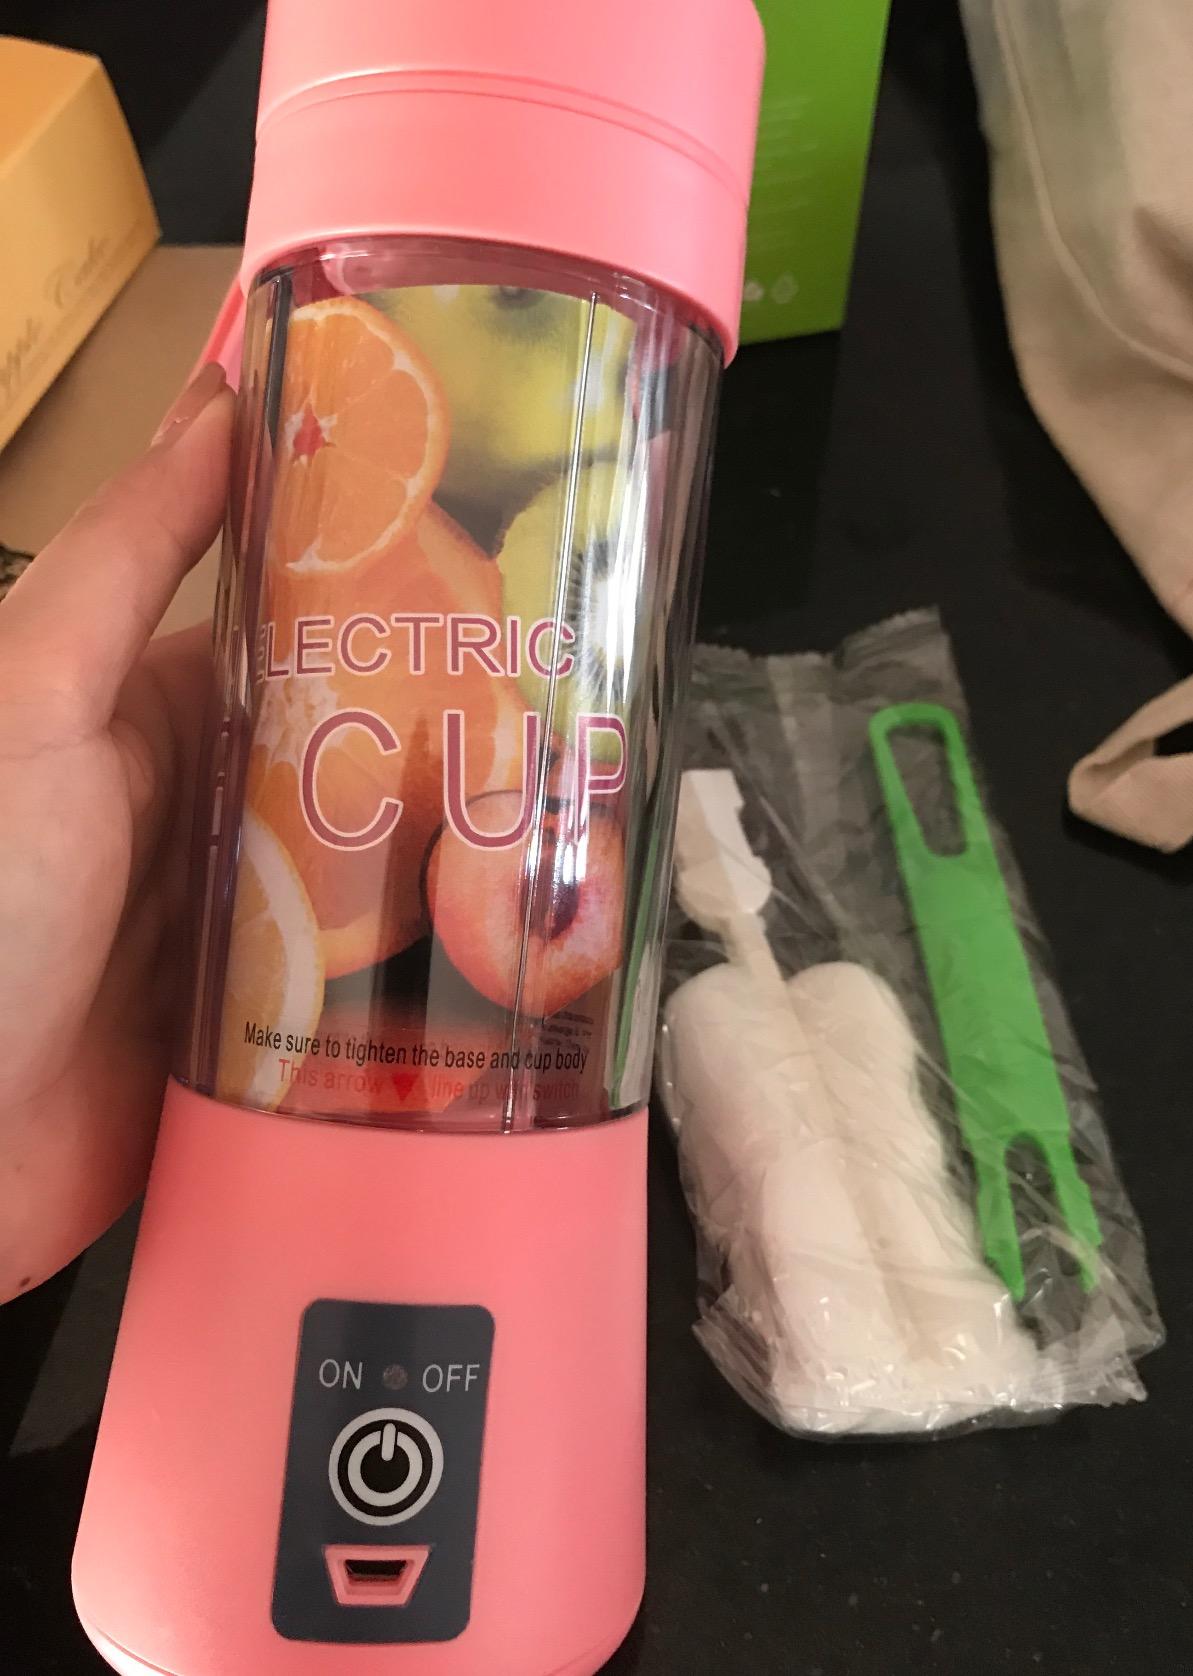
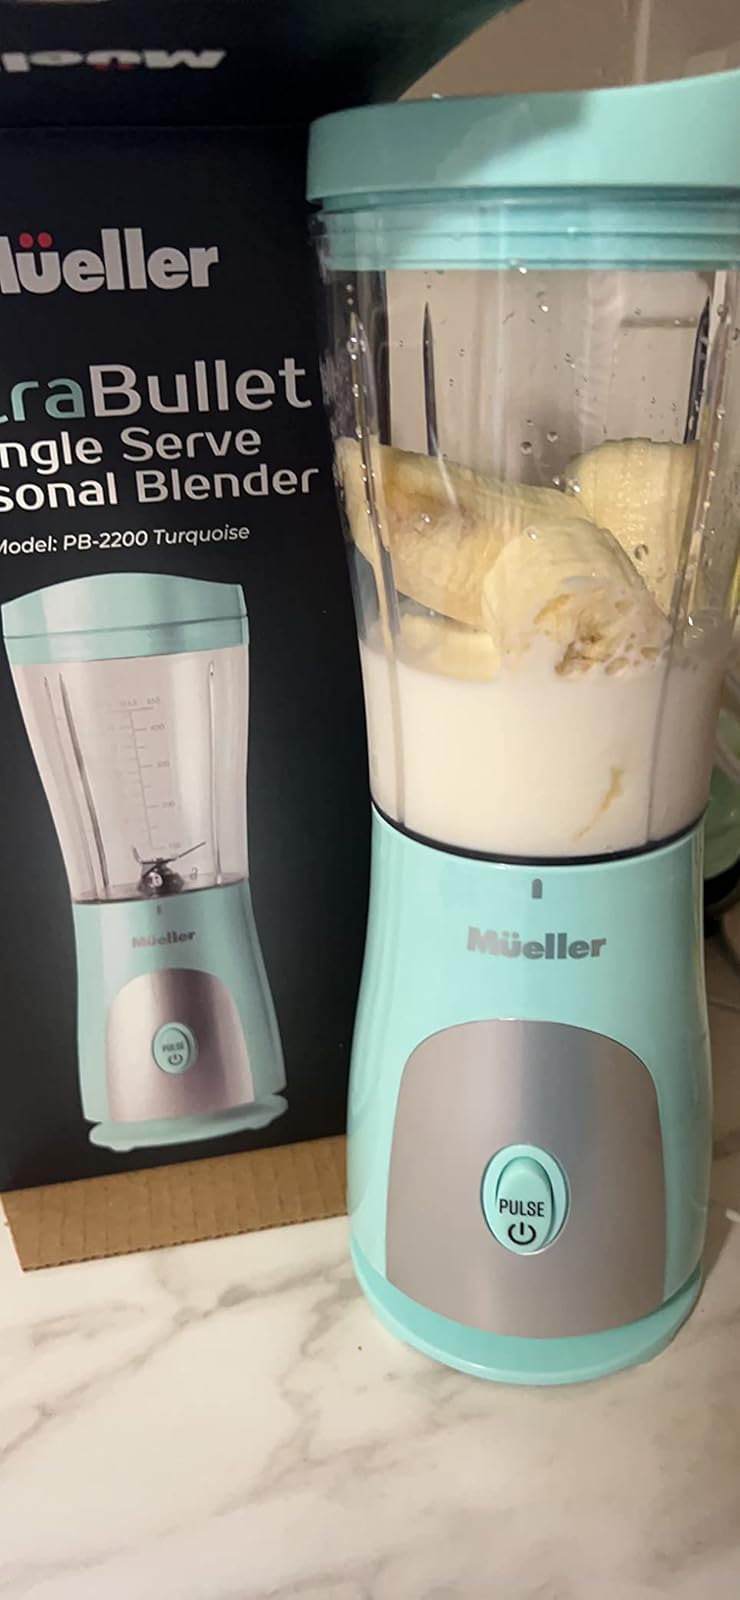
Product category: items_blender
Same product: no